August Starek

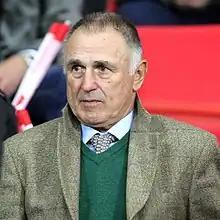
Starek in 2015

August Starek (born 16 February 1945) is a former international Austrian footballer and football manager.